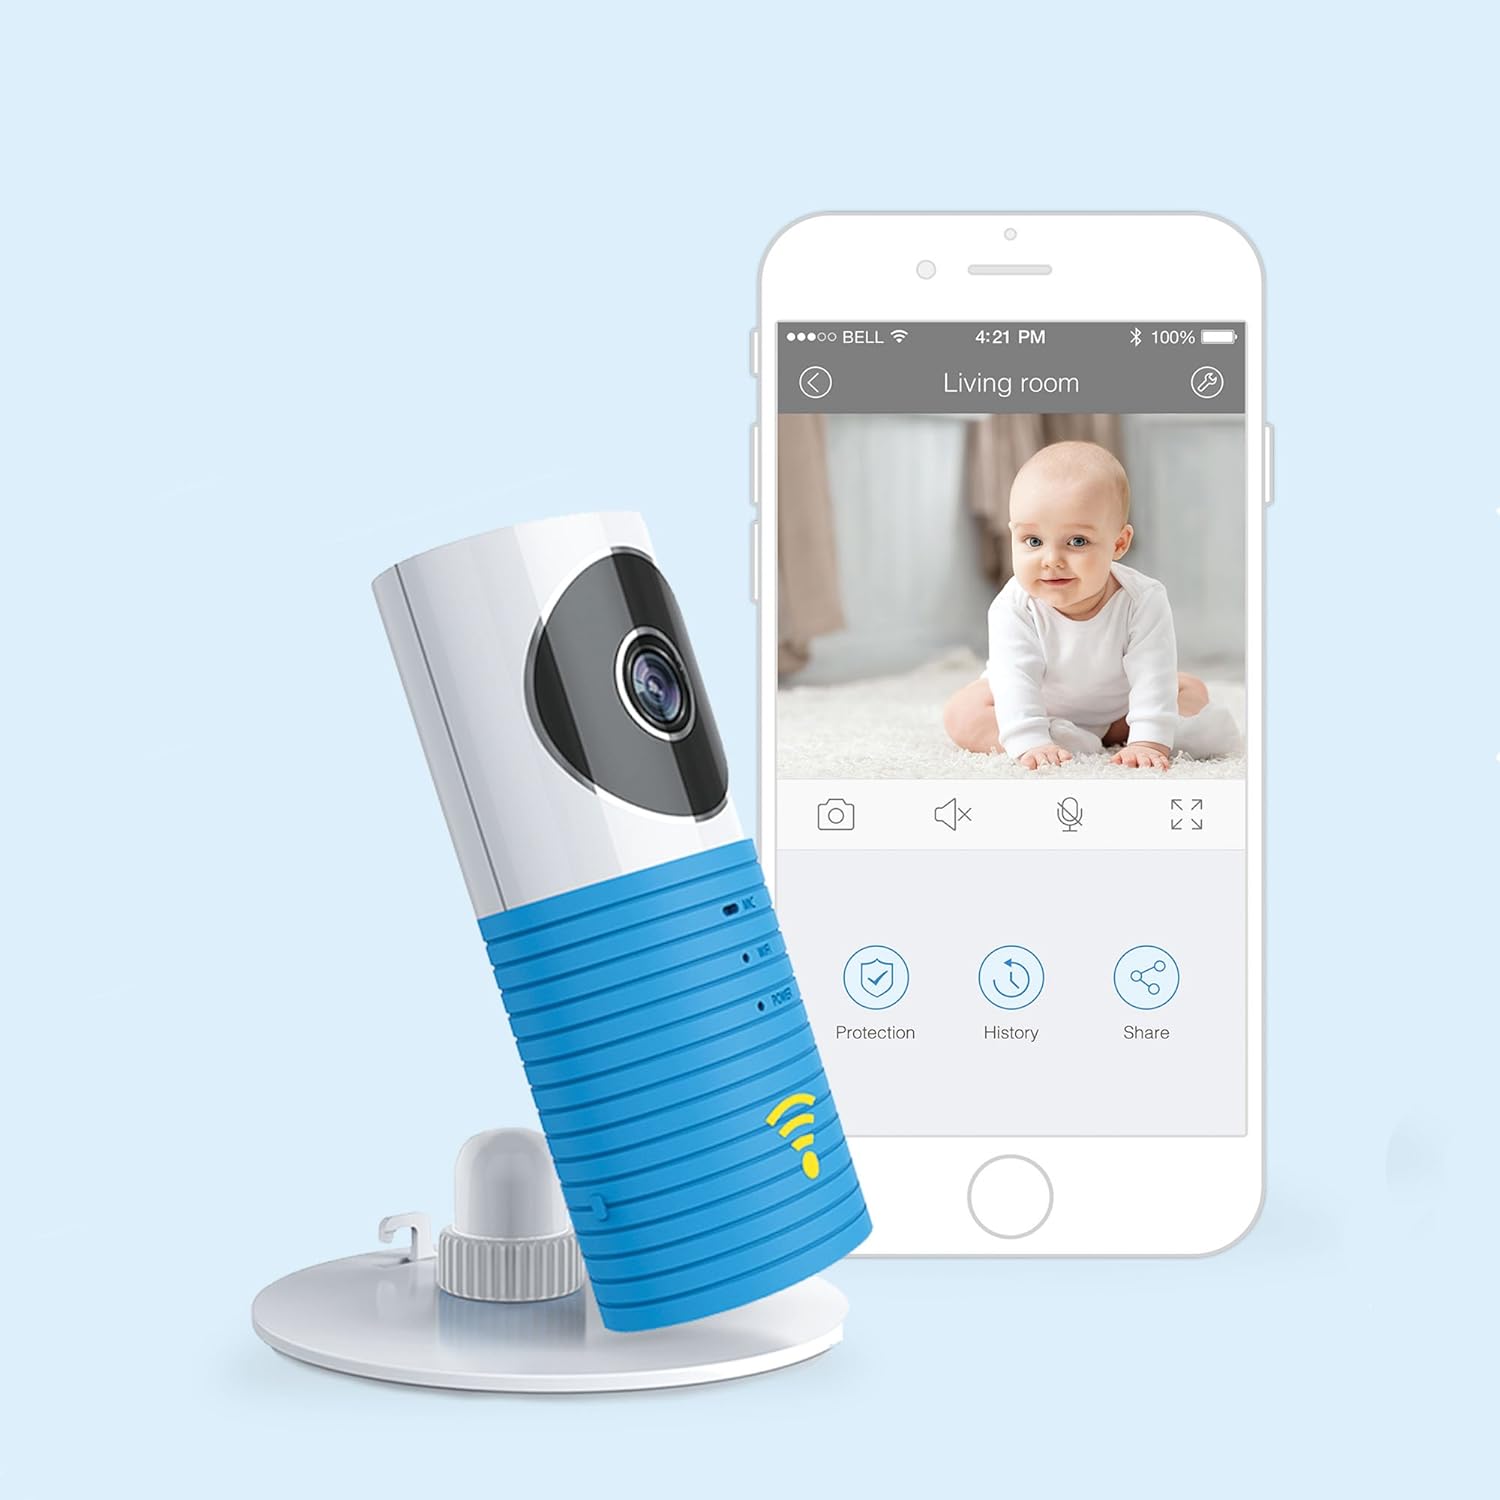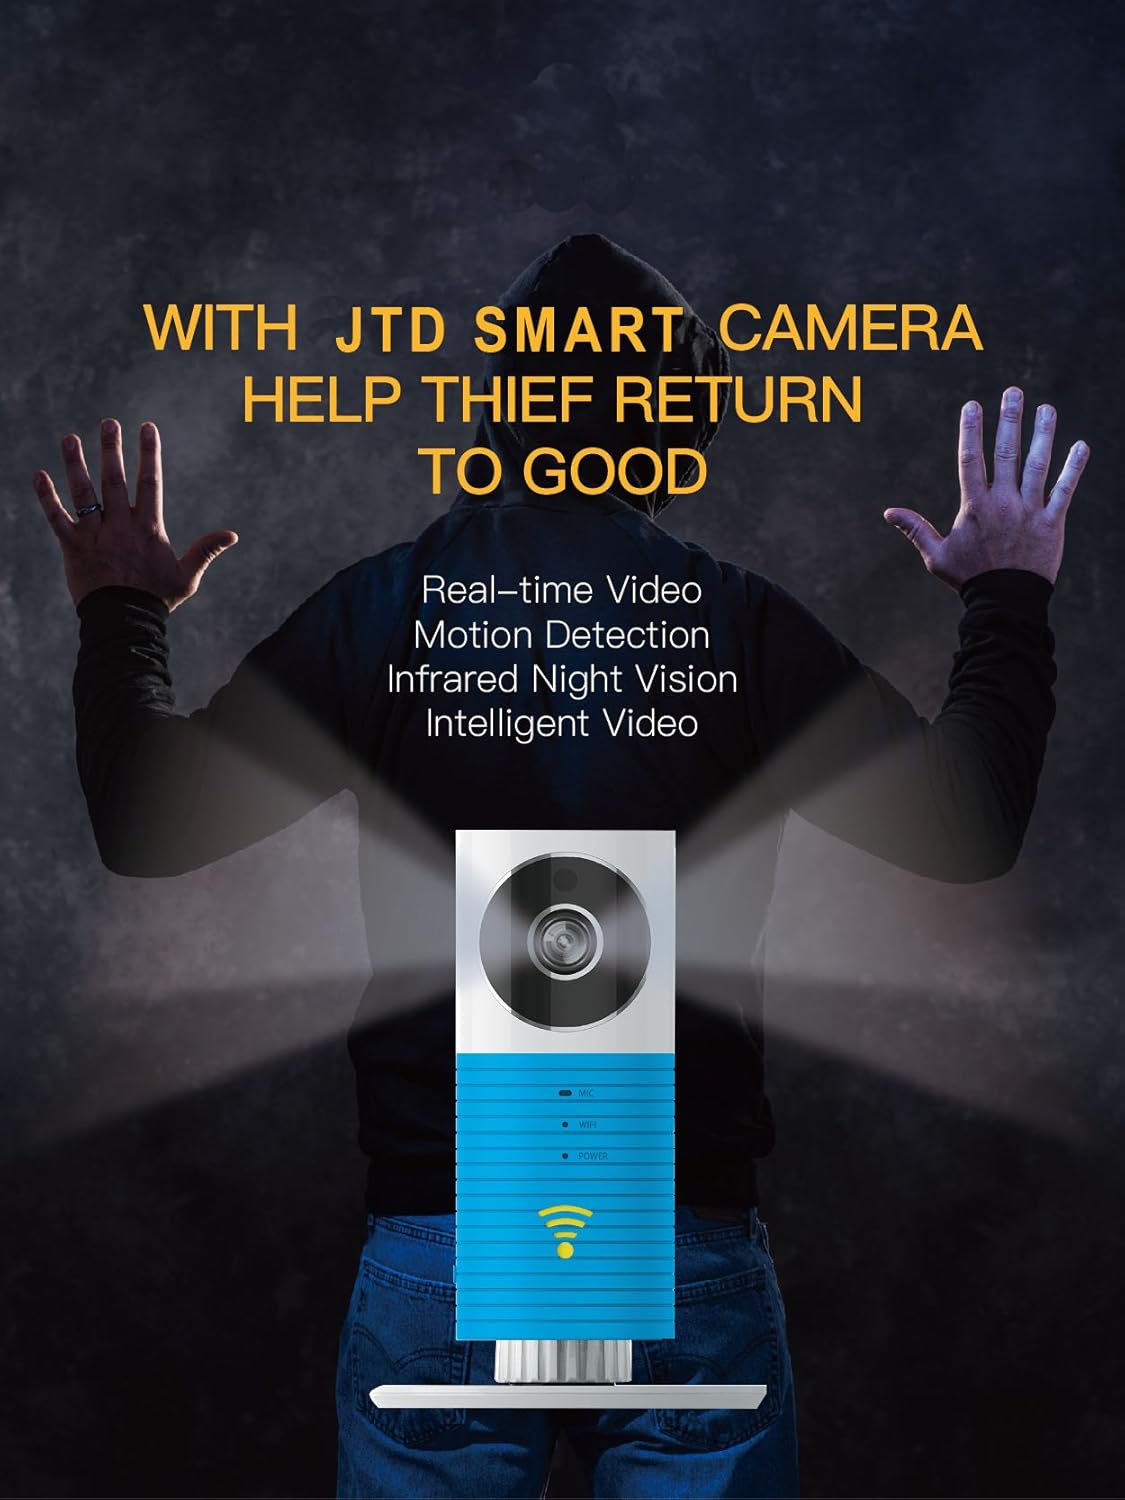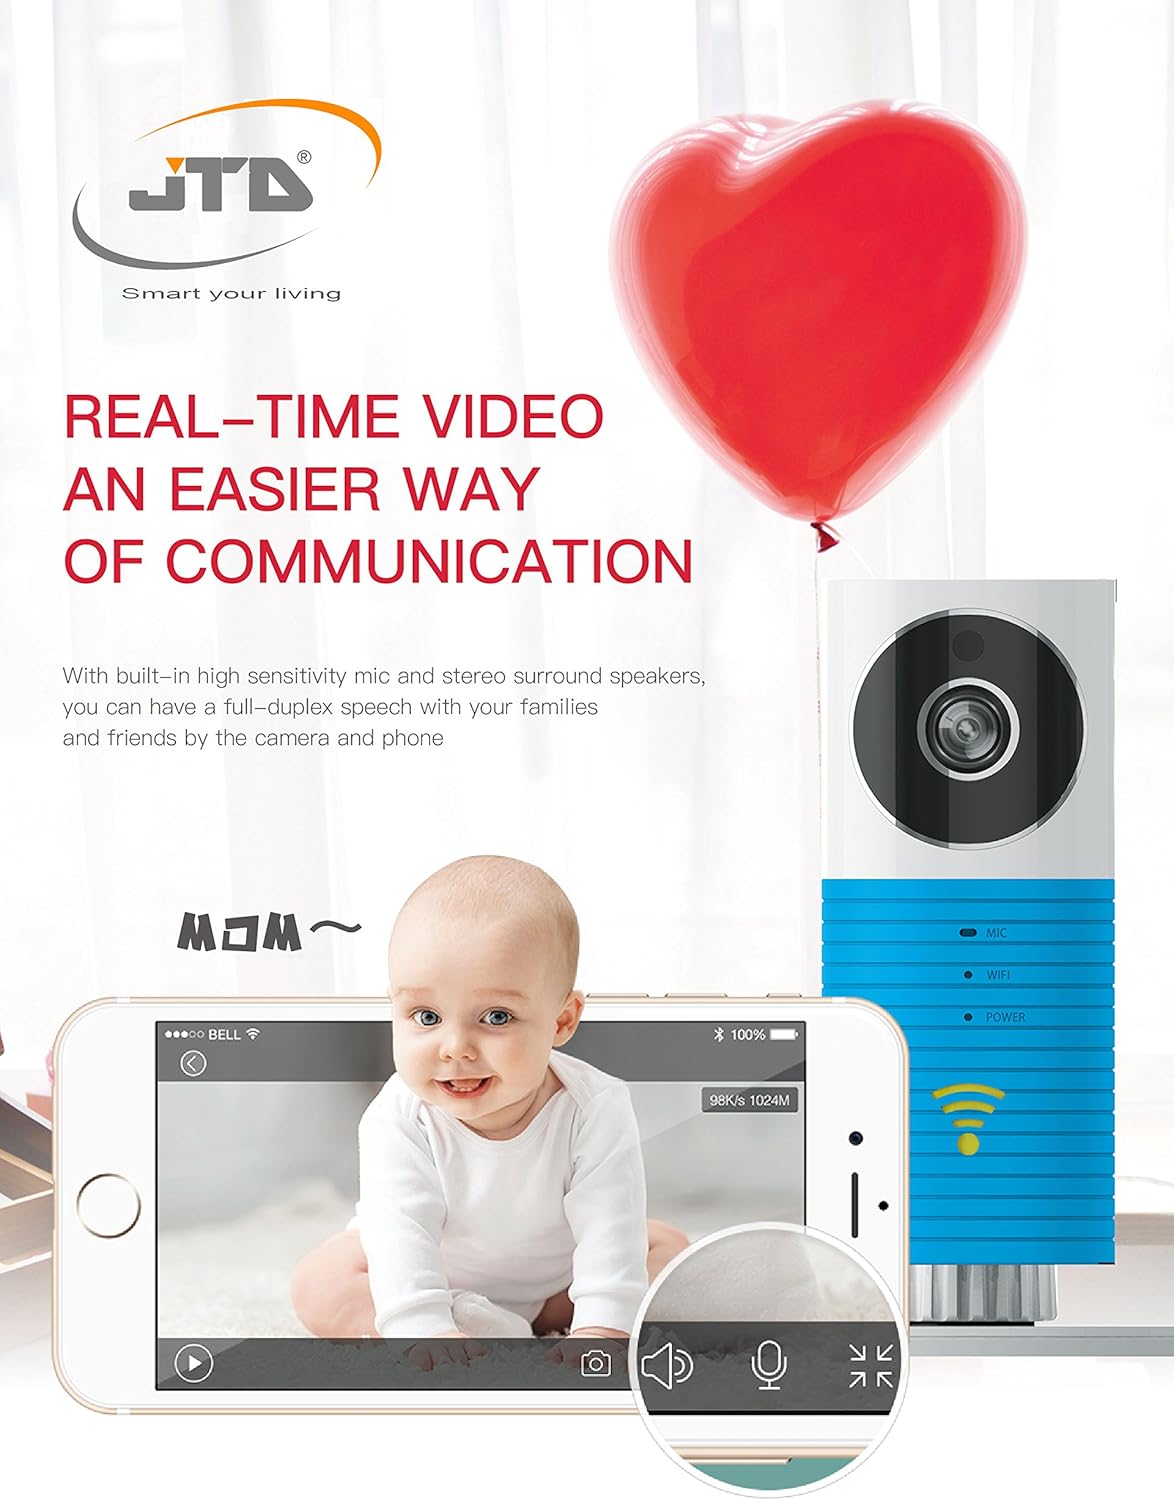
JTD Smart Wireless IP WiFi DVR Security Surveillance Camera with Motion Detector Two-Way Audio & Night Vision Best Security Camera Baby Monitor for Your Baby,Home, Pet or Business (Blue)
Category: Camera & Photo
Scan the QR code on the back of the camera to download the app And please see our second video or copy this link to address bar for installation guide https://images-na.ssl-images-amazon.com/images/I/D1zVYK2gGlS.mp4JTD ® is a modern, high-tech global Internet enterprise with many years of Research & Developement in innovative and creative smart living product designs.Get Advanced Security and Convenience with JTD Smart CameraInstallation within a second. Enjoy the convenience and peace of mind knowing that your loved ones and personal belongings are safe and out of harm's way. Stream live video and audio directly to your favorite mobile devices. The powerful infrared night vision can clearly see up to 30 ft away, making it ideal for monitoring home, businesses, hallways, warehouses and more.
Features: WATCH LIVE OR HISTORY VIDEO REMOTELY ON YOUR MOBILE DEVICES: With JTD Smart Camera IOS / Android / PC App, you can stream live video and audio on the go with your PC, iPhone, iPod, iPad, Android as long as you have the Internet. | MOTION DETECTION WITH PUSH NOTIFICATION ALARM: Get real-time notifications to know what’s happening at home, the moment it happens. The camera can capture a picture when motion is detected and sends notifications to you through our cloud service. | REAL-TIME 2 WAY VOICE: Listen and respond to what is going on while you watch. The built-in speaker and mic allow you to quickly stay in touch or check-up without the need for a telephone or computer. Take remote baby monitoring and home security to the next level. | ENHANCED IR NIGHT VISION: The four High-powered IR LEDs can light up the darkness up to 30 feet away. | APP REQUIRED: Scan the QR code on the back of the camera to download the app or search the app name 'Clever Dog' to find it.